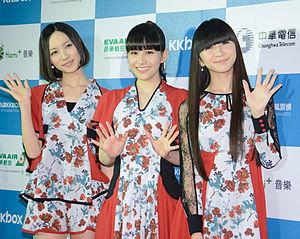
Perfume est un groupe féminin de J-pop / électro-pop formé au début des années 2000, originaire de la préfecture d'Hiroshima au Japon et constitué de Ayano Ōmoto, Yuka Kashino et Ayaka Nishiwaki. Après cinq années lors desquelles il peine à se faire connaître sur la scène musicale japonaise, il atteint en 2008 la consécration que marquent les premières positions, au classement oricon, de l'album GAME puis du single love the world. En 2012, pendant la préparation de l'album LEVEL3, Perfume signe un contrat avec Universal Music, qui lui ouvre les portes d'une diffusion à l'international : le groupe donne son premier concert hors de l'archipel nippon en 2013.